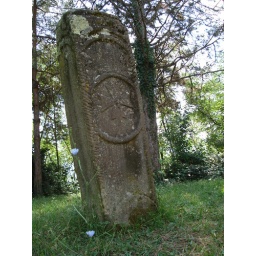
Christian stone in forest of Vani, Georgia